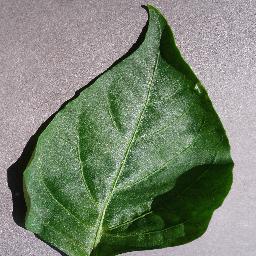
Label: Pepper,_bell___healthy